Ivan Aivazovsky

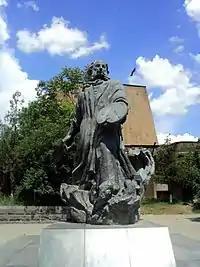
The statue of Aivazovsky in central Yerevan, Armenia, was erected in 2003.

Aivazovsky took an interest in archaeology since the 1850s. He employed farmers to conduct archaeological excavations in the Feodosia area. In 1853 some 22 burial mounds were excavated on Mount Tepe-Oba, which mostly contained broken amphorae and bones, but also golden necklaces, earrings, a female head, a chain with a sphinx, a sphinx with woman's head, the head of an ox, slabs; silver bracelets; clay statuettes, medallions, various vessels, a sarcophagus; silver and bronze coins. The site has been dated to the 5th to 3rd centuries BC when there was an ancient Greek settlement of Theodosia. The best finds were sent by Aivazovsky to the Imperial Hermitage in Petersburg. In 1871 he founded the construction of a new Museum of Antiquities on Mount Mitridat modeled after a typical Ancient Greek temple of the Doric order. It was destroyed during World War II.